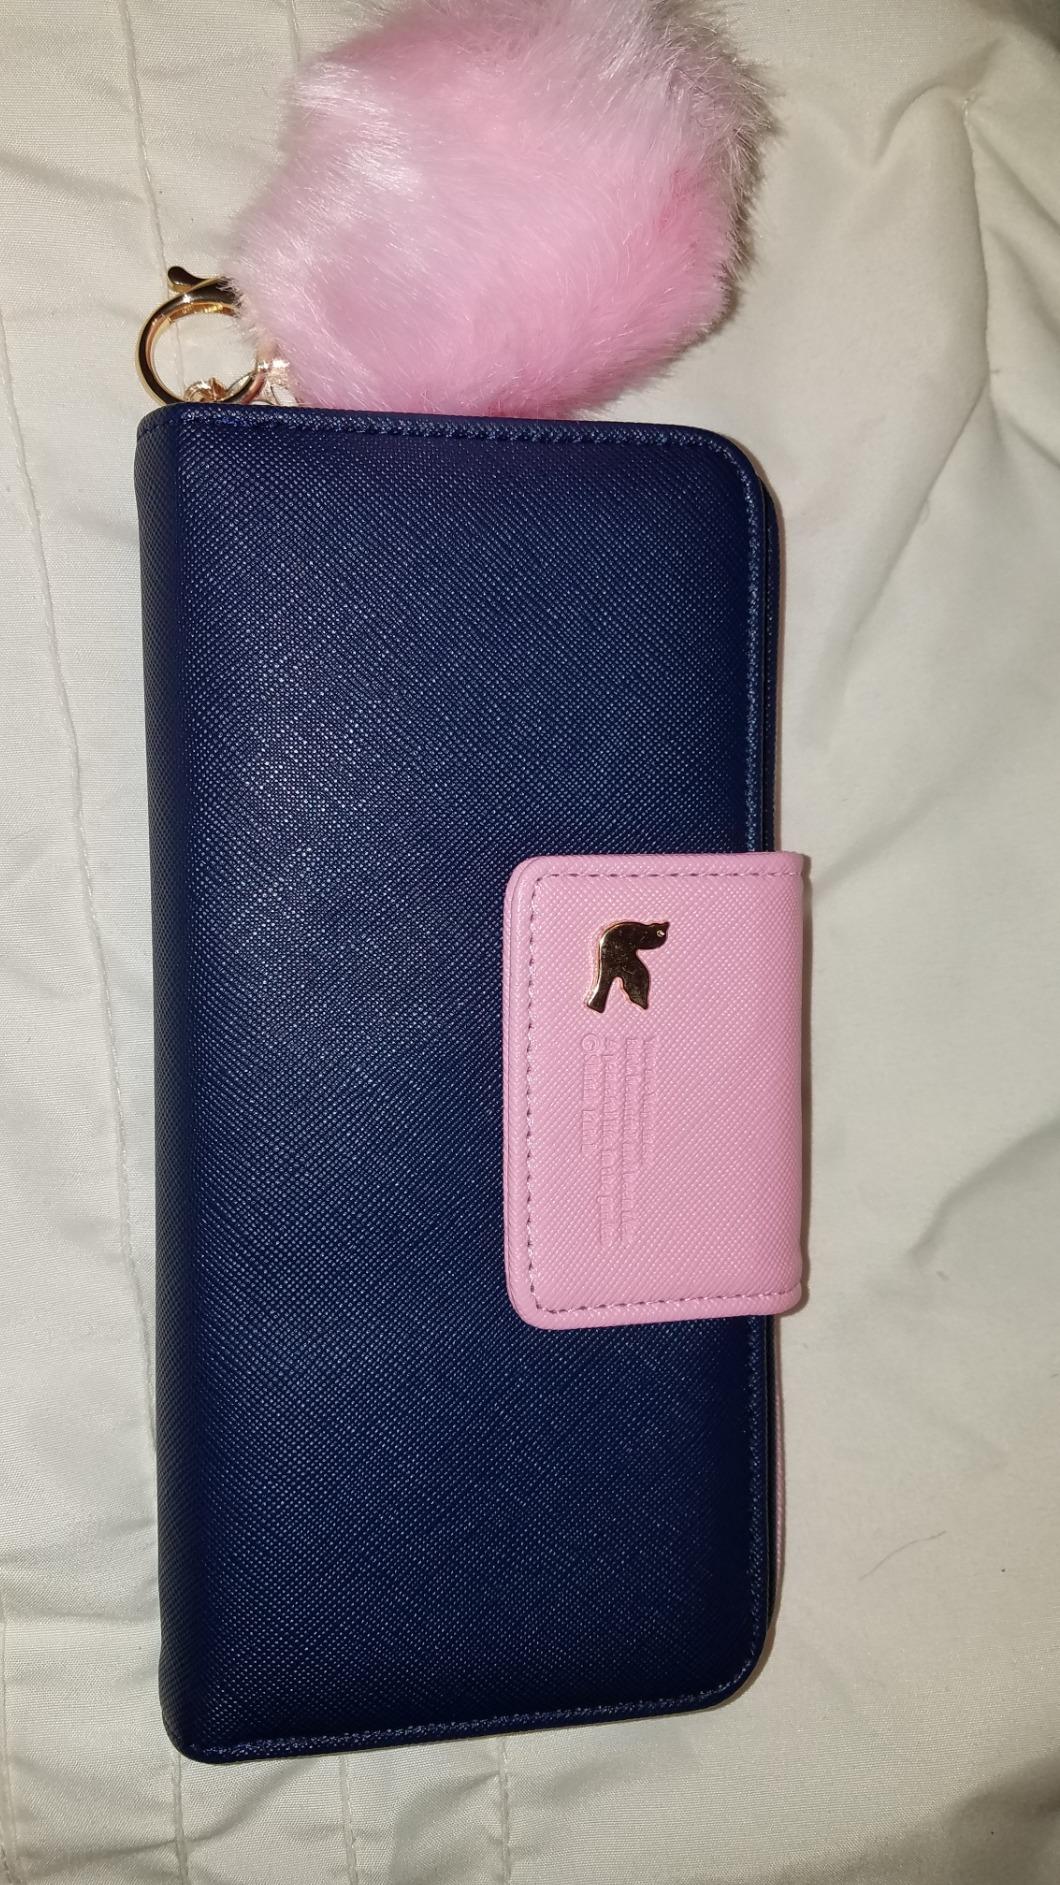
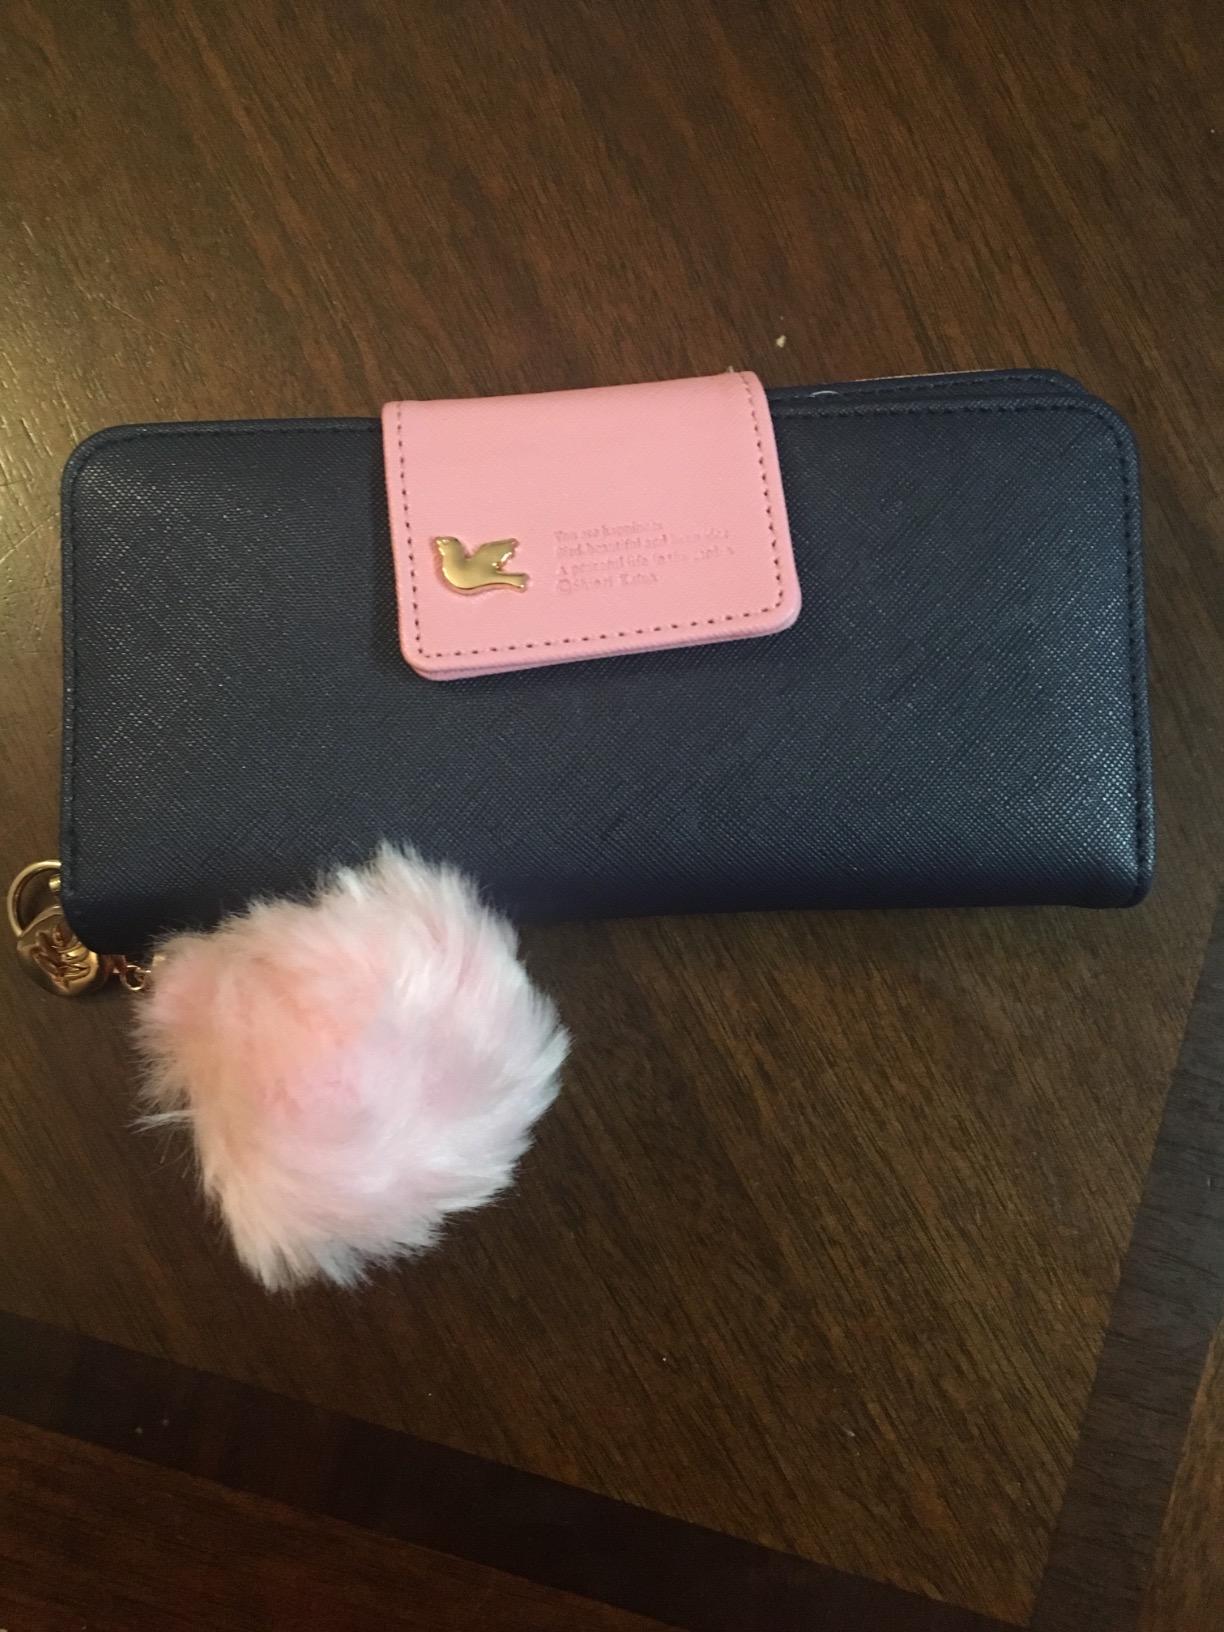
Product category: accessories_handbag
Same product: yes